8th Armoured Brigade (United Kingdom)

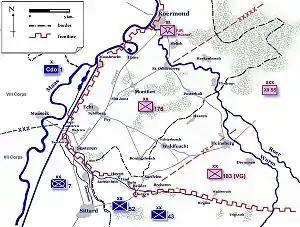
Operation Blackcock starting positions.

Operation Blackcock was the code name for the clearing of the Roer Triangle formed by the towns of Roermond, Sittard and Heinsberg. It was conducted by the British Second Army between 14 and 26 January 1945. The objective was to drive the German 15th Army back across the Rivers Rur and Wurm and move the frontline further into Germany. The operation was carried out under command of Lieutenant General Neil Ritchie's XII Corps, by three divisions, the 7th Armoured Division, the 52nd (Lowland) Infantry Division and the 43rd (Wessex) Infantry Division. The operation, named after the Scottish black male grouse, is relatively unknown despite the sometimes fierce battles that were fought for each and every village and hamlet within the "Roer Triangle".